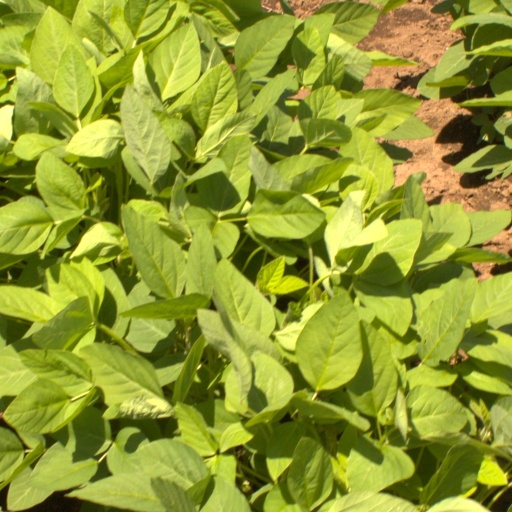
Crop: soybean